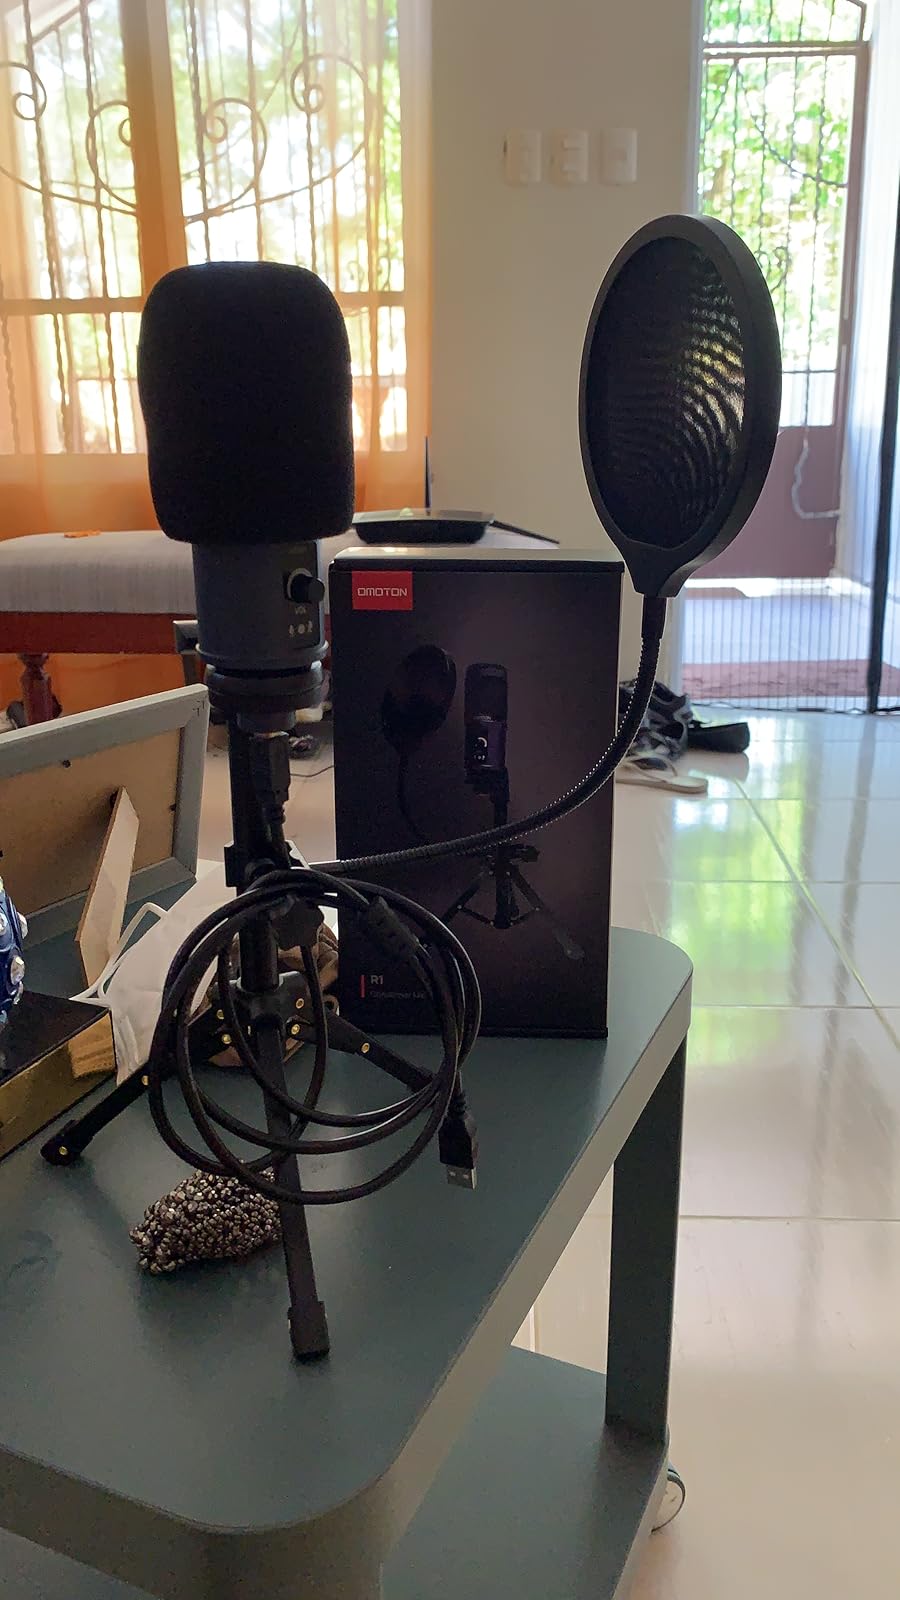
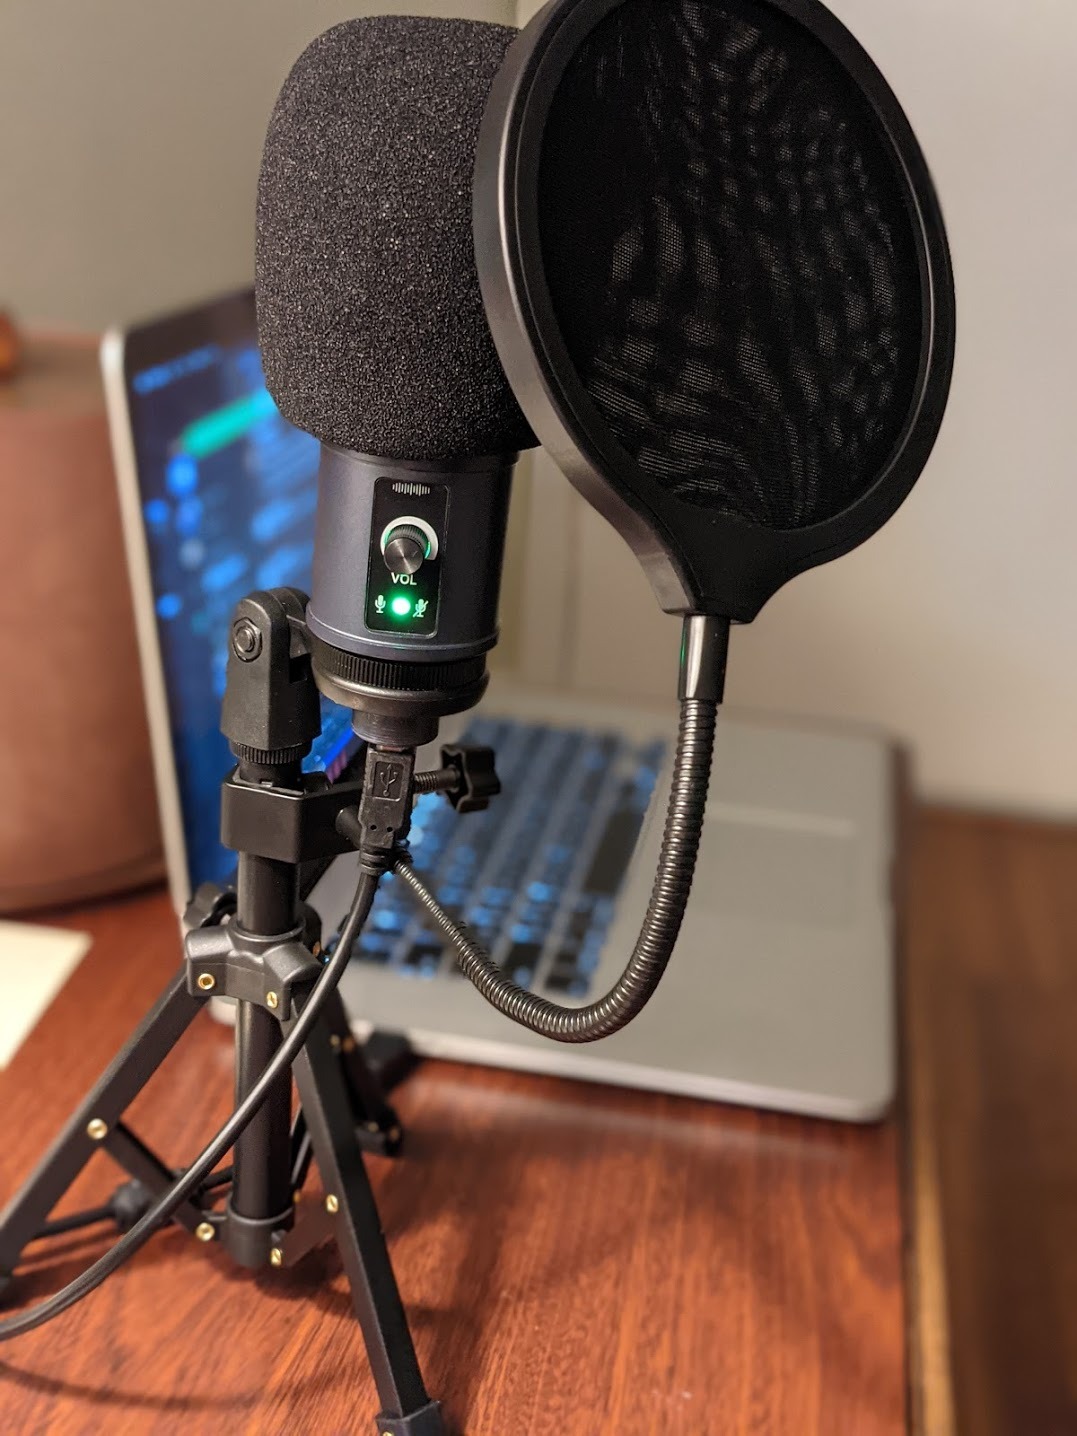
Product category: microphone
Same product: yes